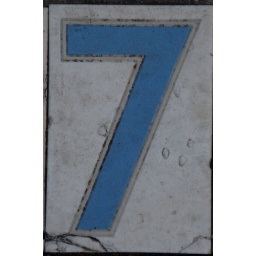
One of a set of tiles set in the sidewalk to give the house number; in New Orleans.